Beranci

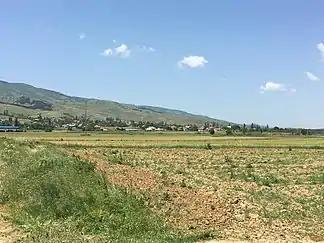

In Beranci and its surroundings, there are a number of important archeological findings. Gradište is located west of the village, with the locals claiming that it is a mound with valleys. Old money, tiles, large peaks and bricks were found at the site.